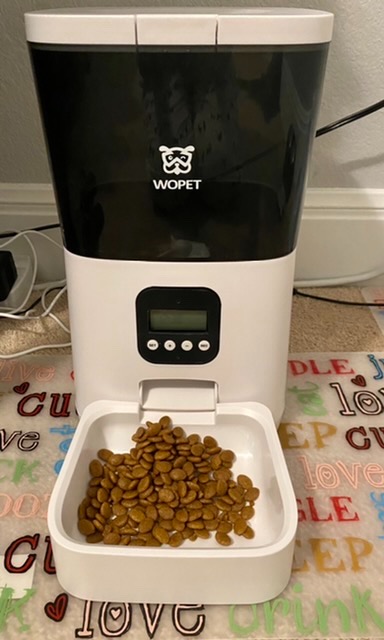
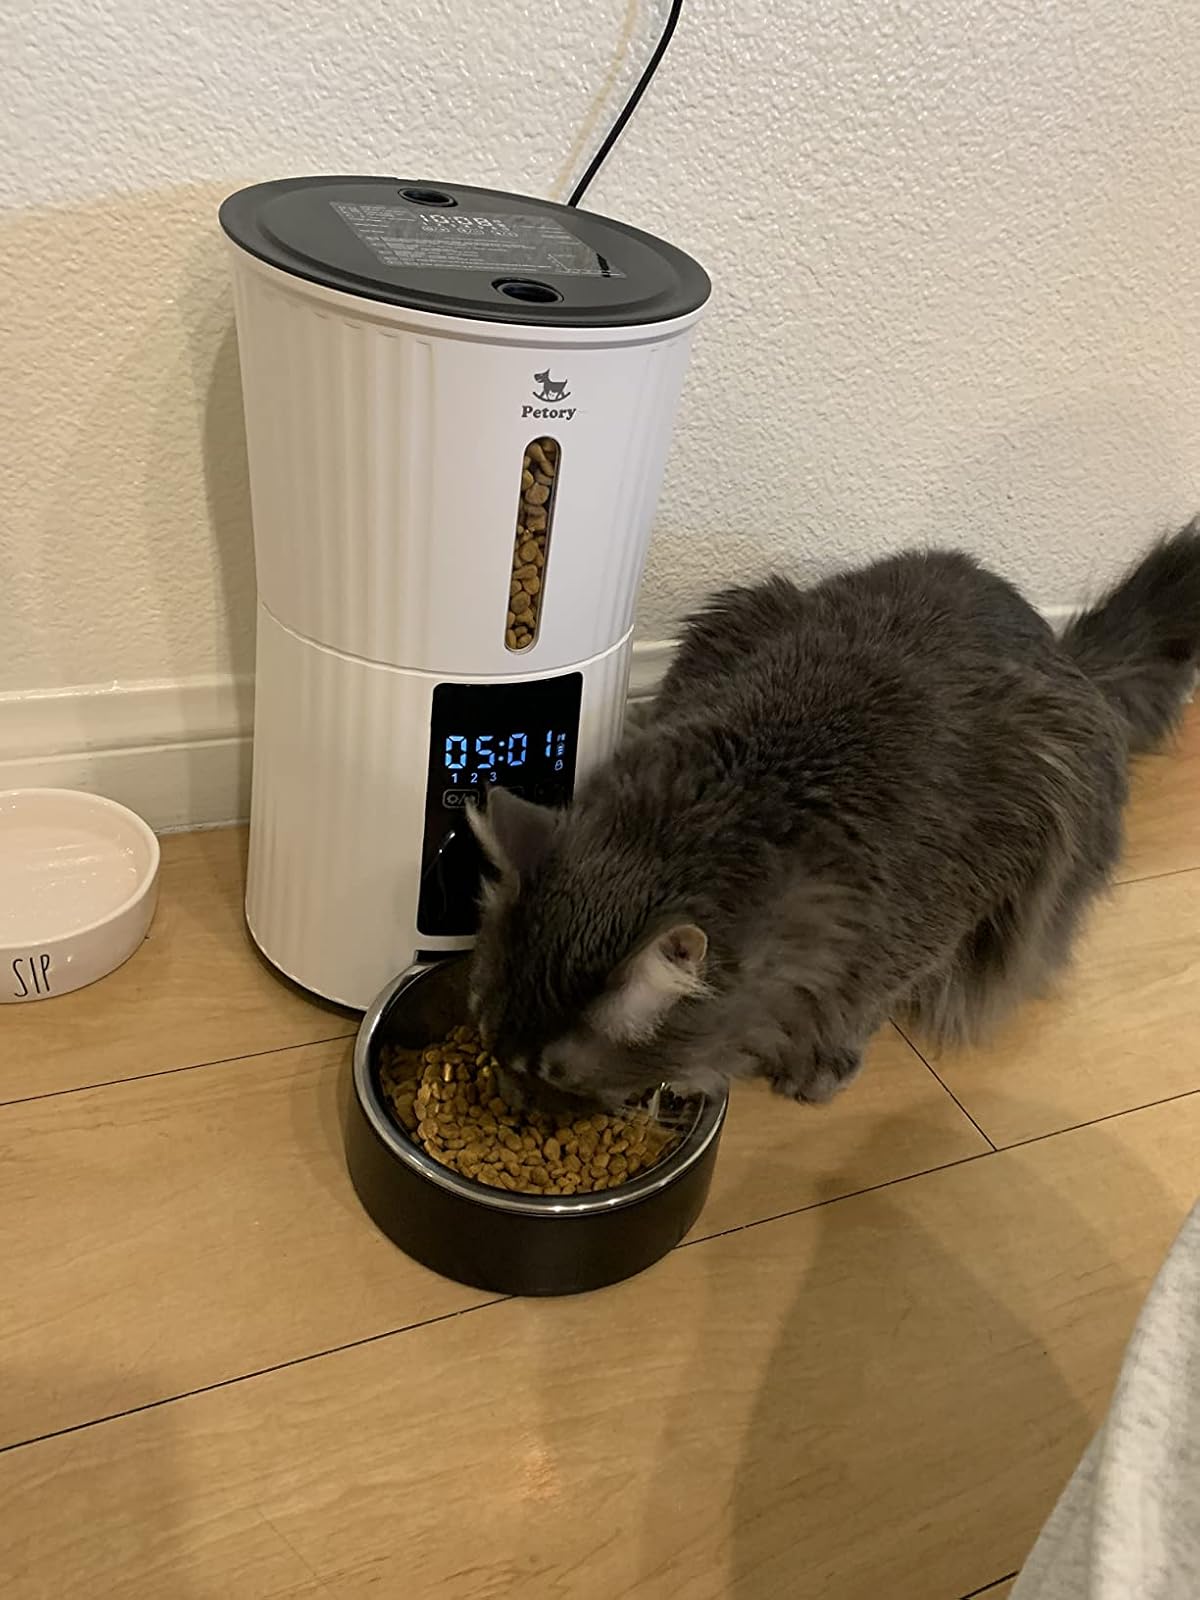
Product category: items_feeder
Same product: no